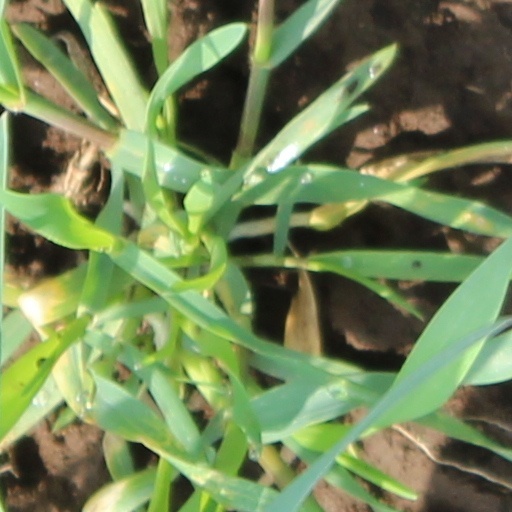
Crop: wheat